The Goalkeeper (2000 film)

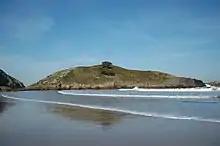
Footage was shot in the Barru Beach (Llanes).

The film was produced by Andrés Vicente Gómez's Lolafilms, and it had the participation of TVE and . Set to start filming, Suárez announced his film to be primarily a western ("although it will also have that perverse mix of genres that I like so much"). It was shot around Llanes, Asturias, including the beaches of , Barru and .